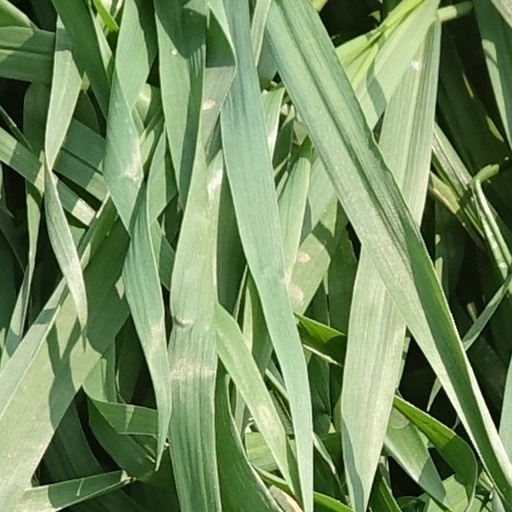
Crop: wheat